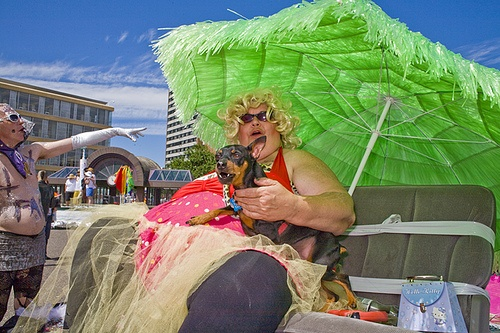
A large person sitting under a green umbrella holding a small dog.
A large man with a blonde wig and a dog sitting under a green umbrella.
One extremely large man sits with his dog under a large umbrella.
A blonde wigged man with a dog and green umbrella.
People in colorful costumes and a dog enjoying the festivities